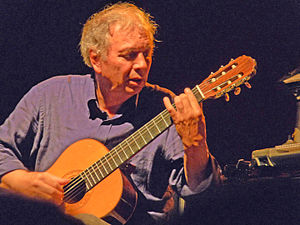
Ralph Towner
Ralph Towner er en amerikansk guitarist, pianist og komponist.